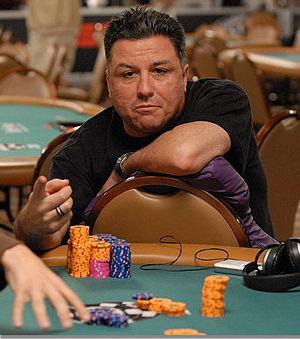
High Stakes Poker est un programme télévisé de poker américain, diffusé sur la chaîne câblée GSN. La variante jouée dans ce programme est le No Limit Texas hold'em.